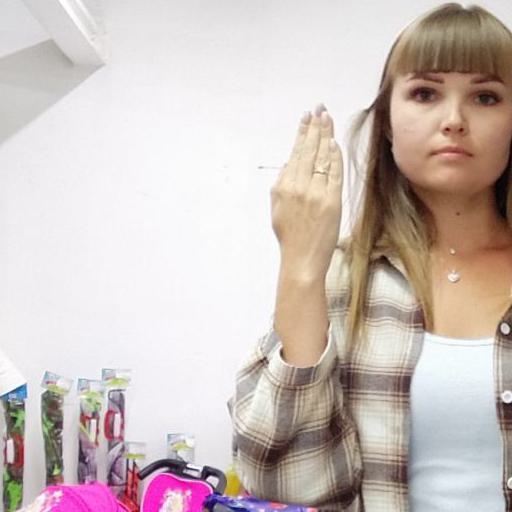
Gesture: stop_inverted